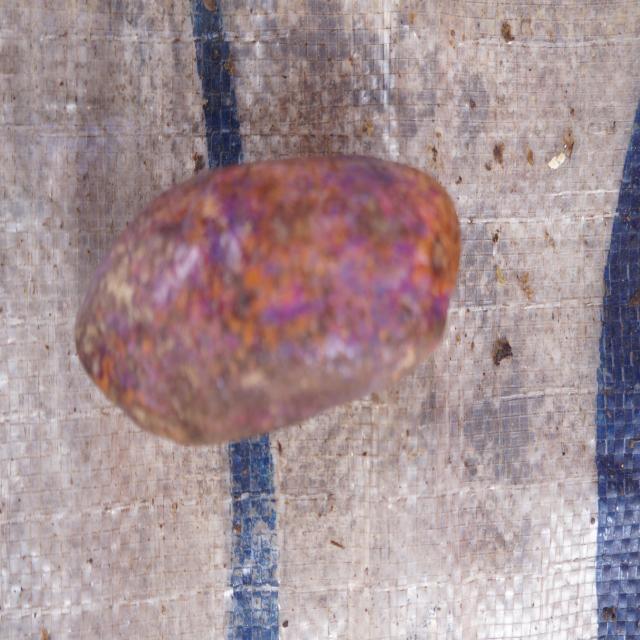
Plum grade: unripe